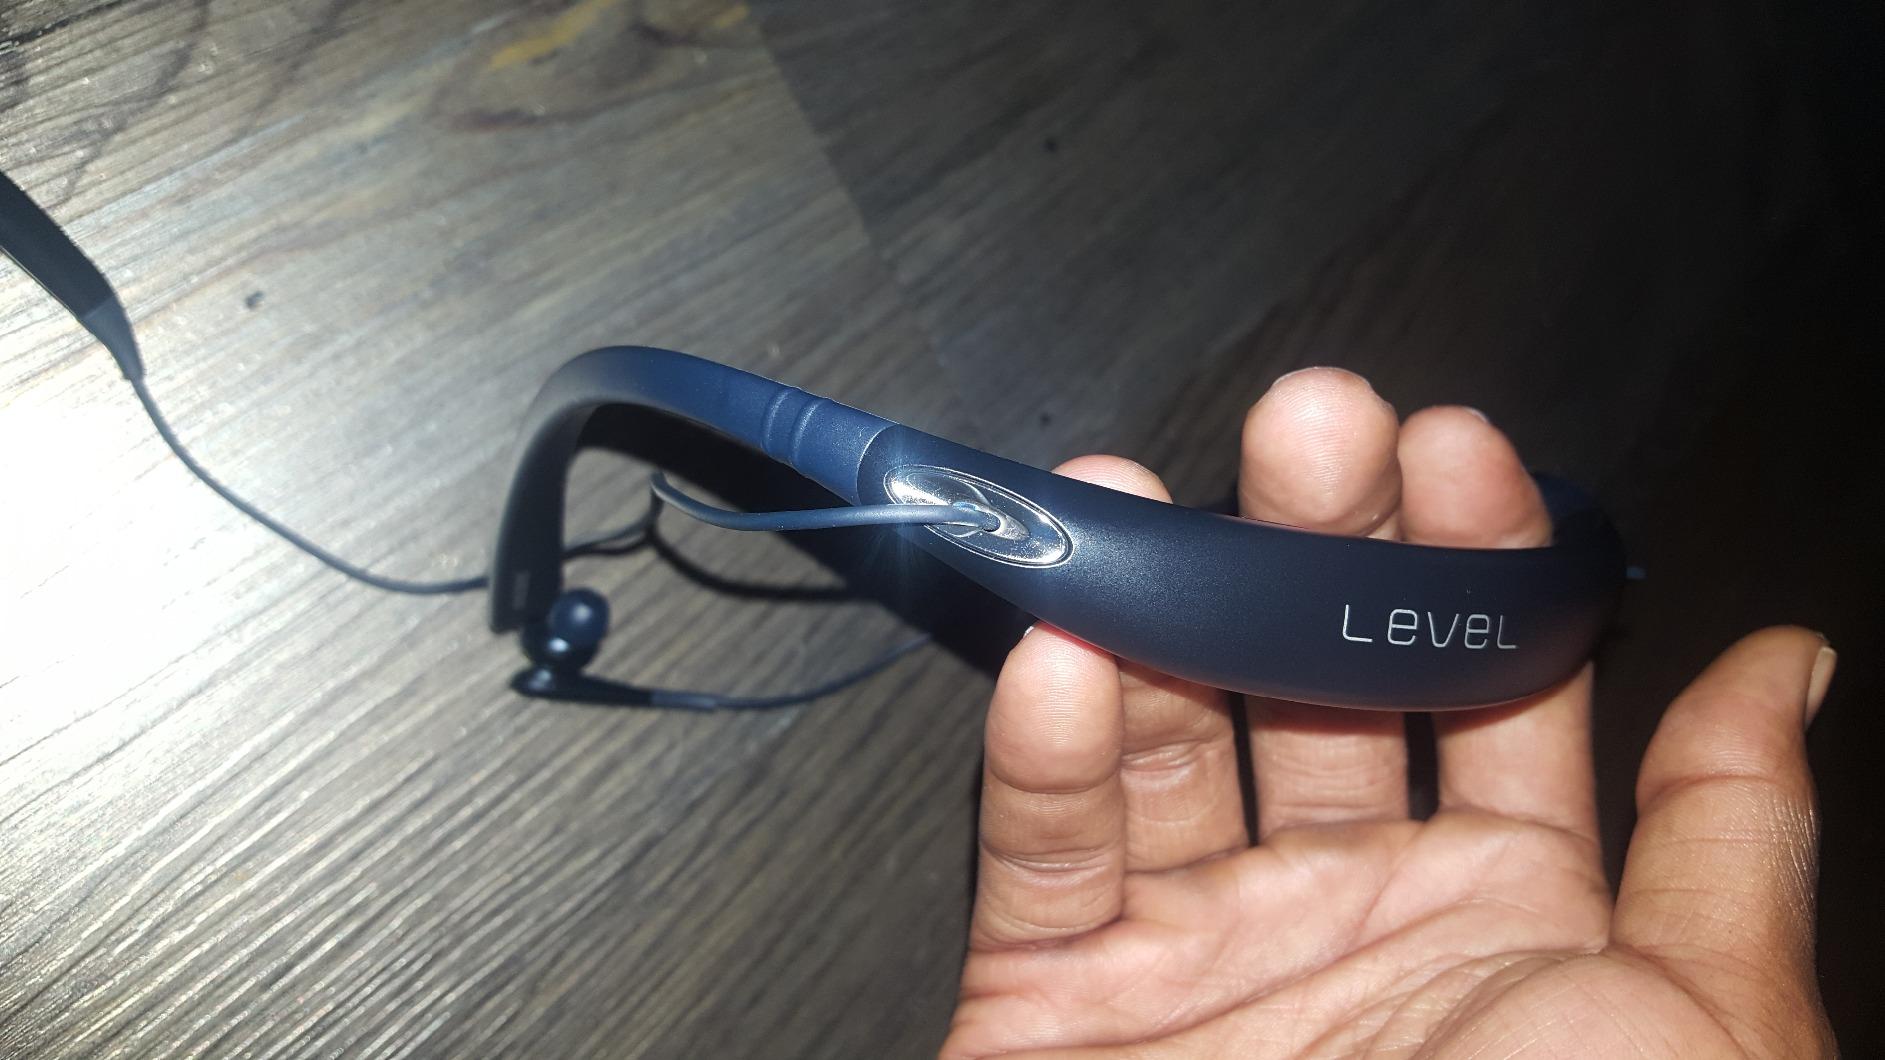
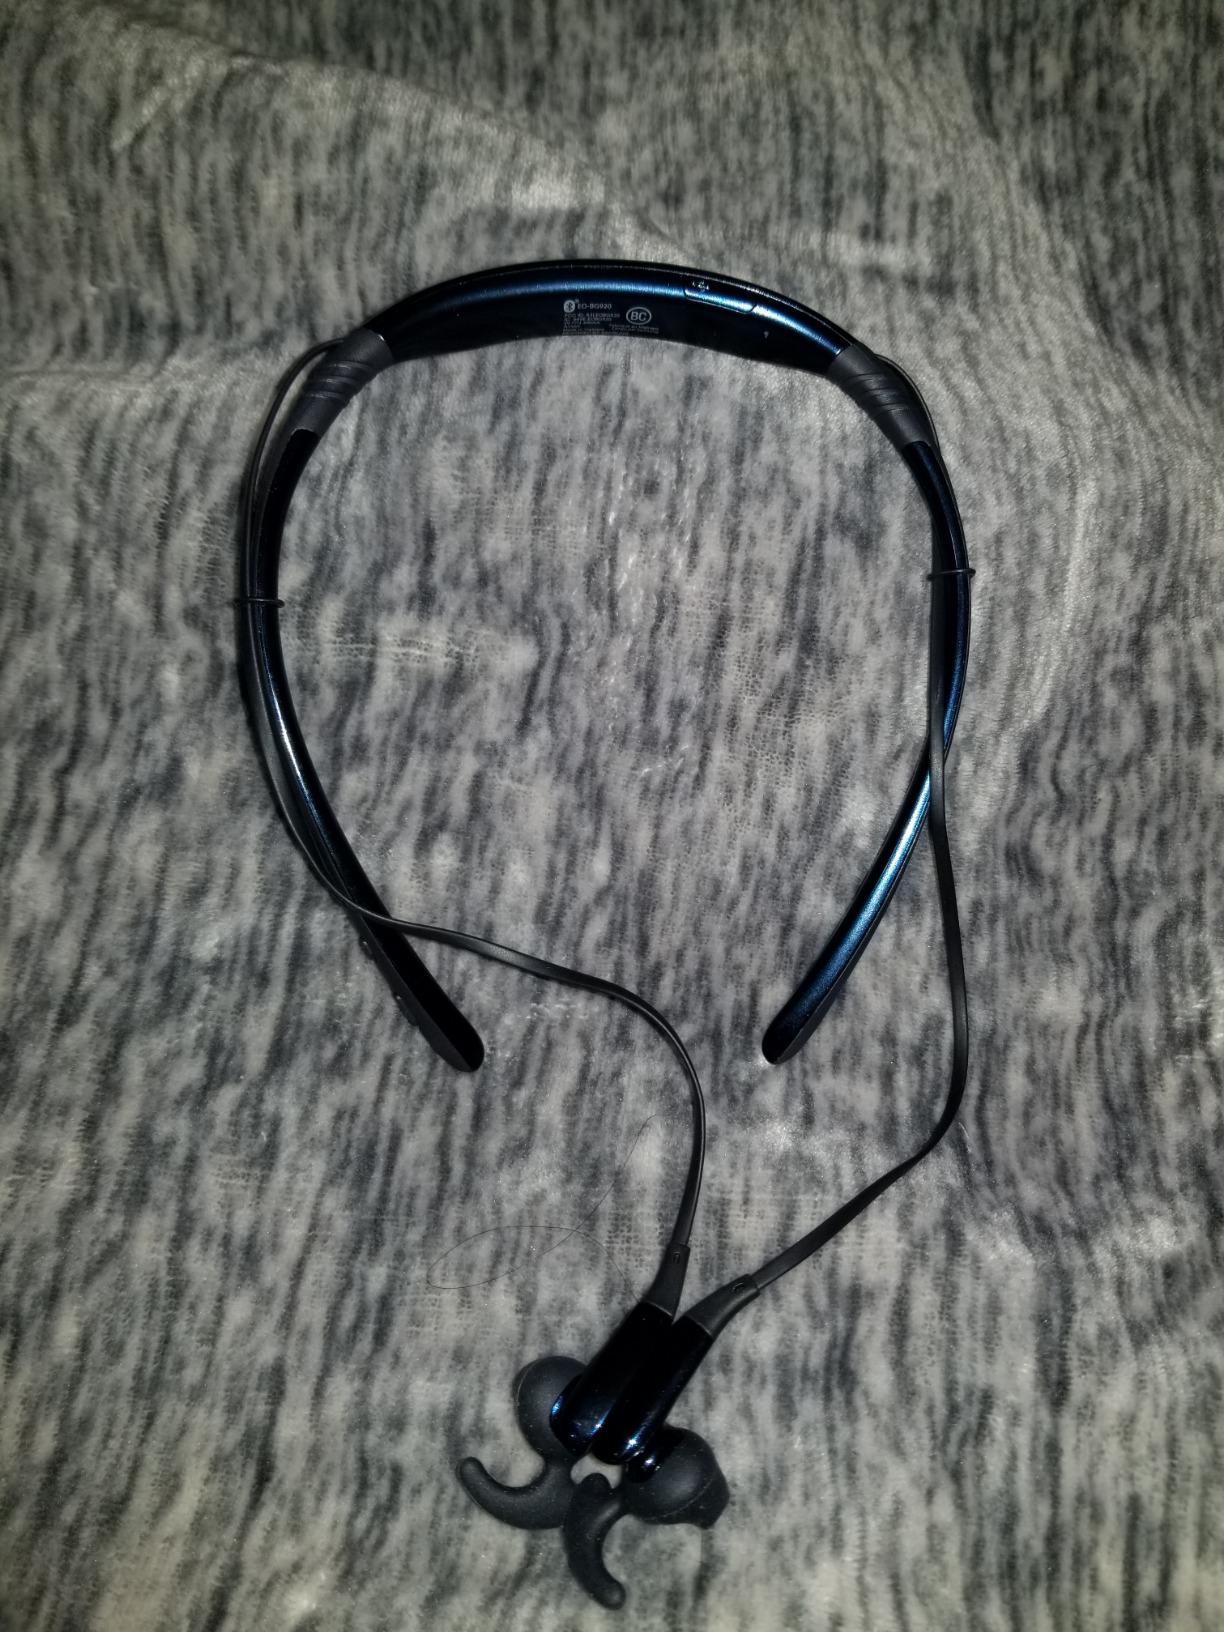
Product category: headphones
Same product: no